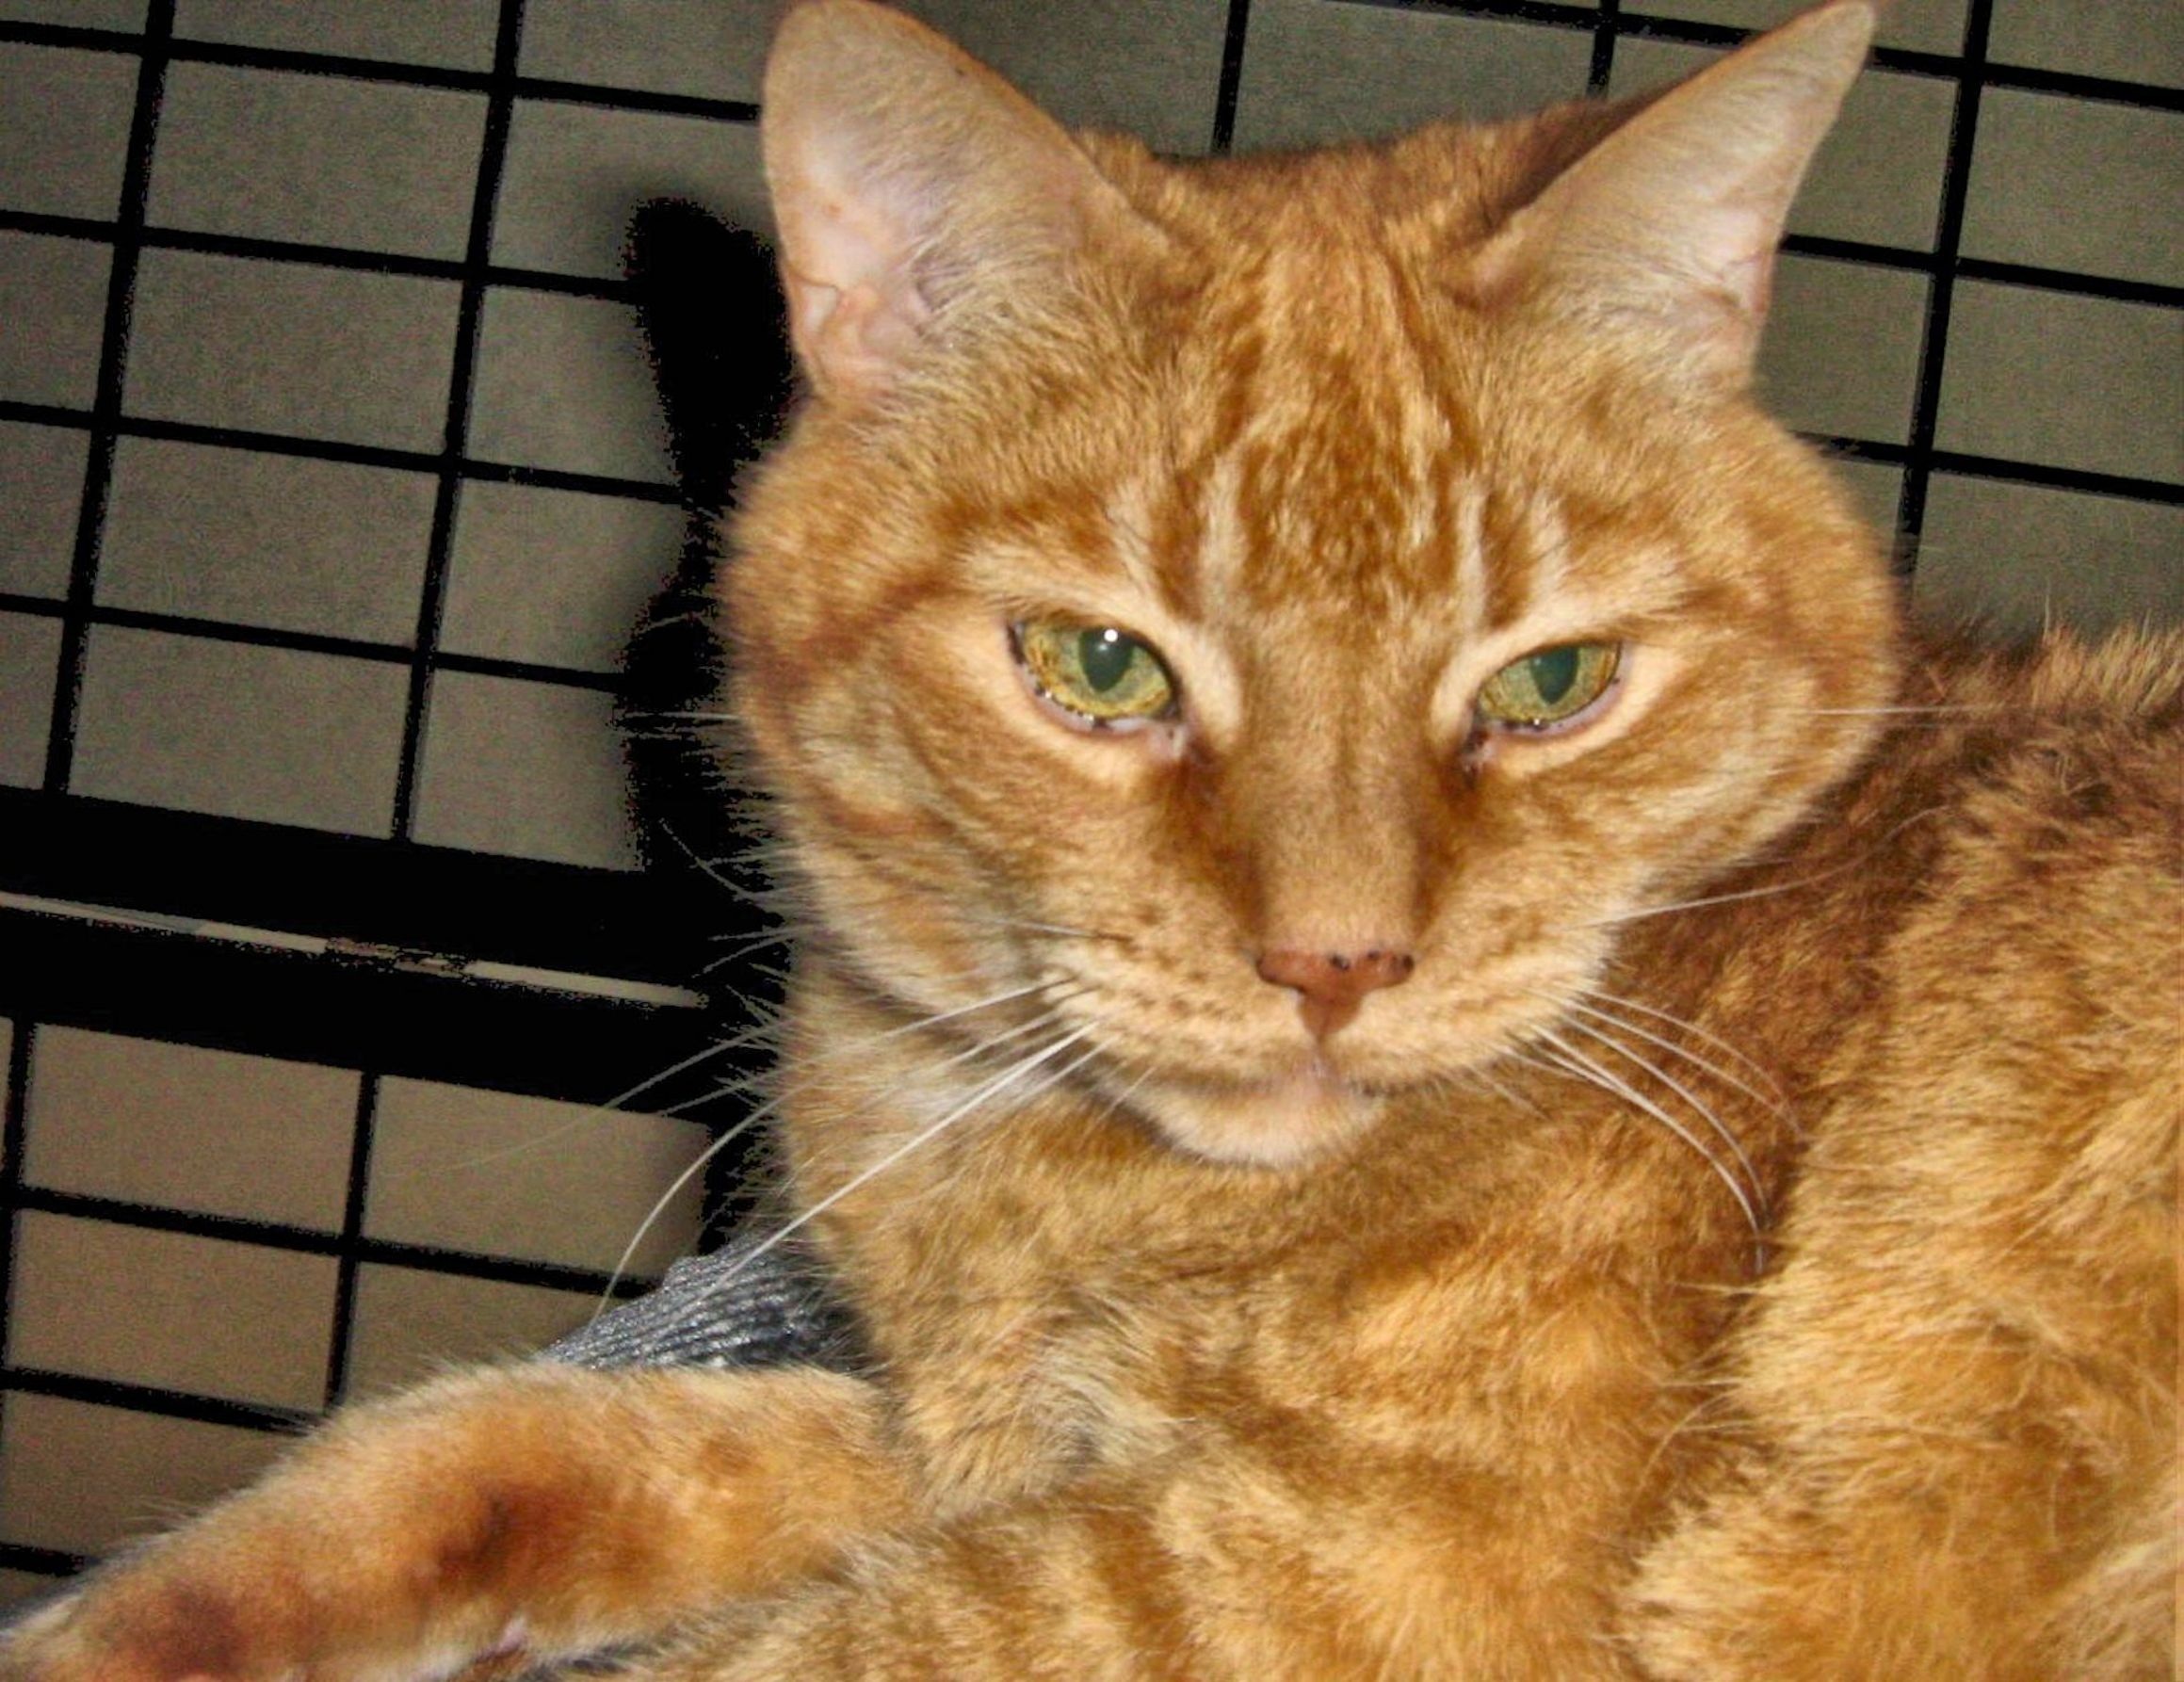
cat, mammal, fauna, nose, whiskers, animals, vertebrate, domestic, ginger, tabby cat, european shorthair, wild cat, small to medium sized cats, cat like mammal, domestic short haired cat, pixie bob, rusty spotted cat, ocicat, short haired cat